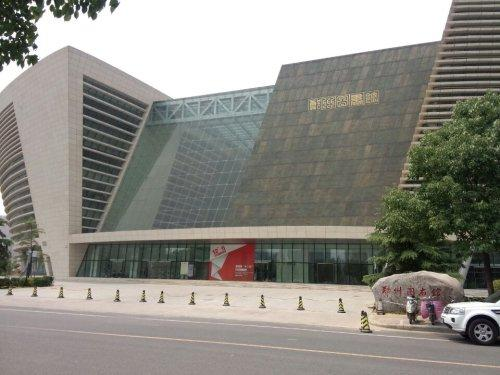
地标名称：郑州图书馆
所在城市：郑州市·金水区